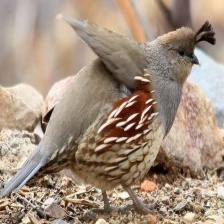
Species: GAMBELS QUAIL
Scientific name: CALLIPEPLA GAMBELII
ImageNet parent category: quail